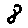
Label: 8